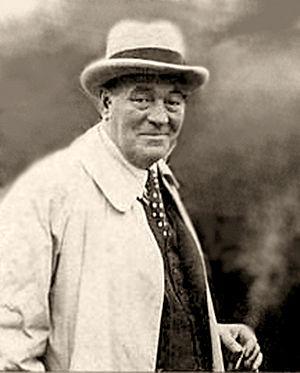
Kārlis Zāle est un sculpteur germano-letton. Grand officier de l'Ordre des Trois Étoiles.